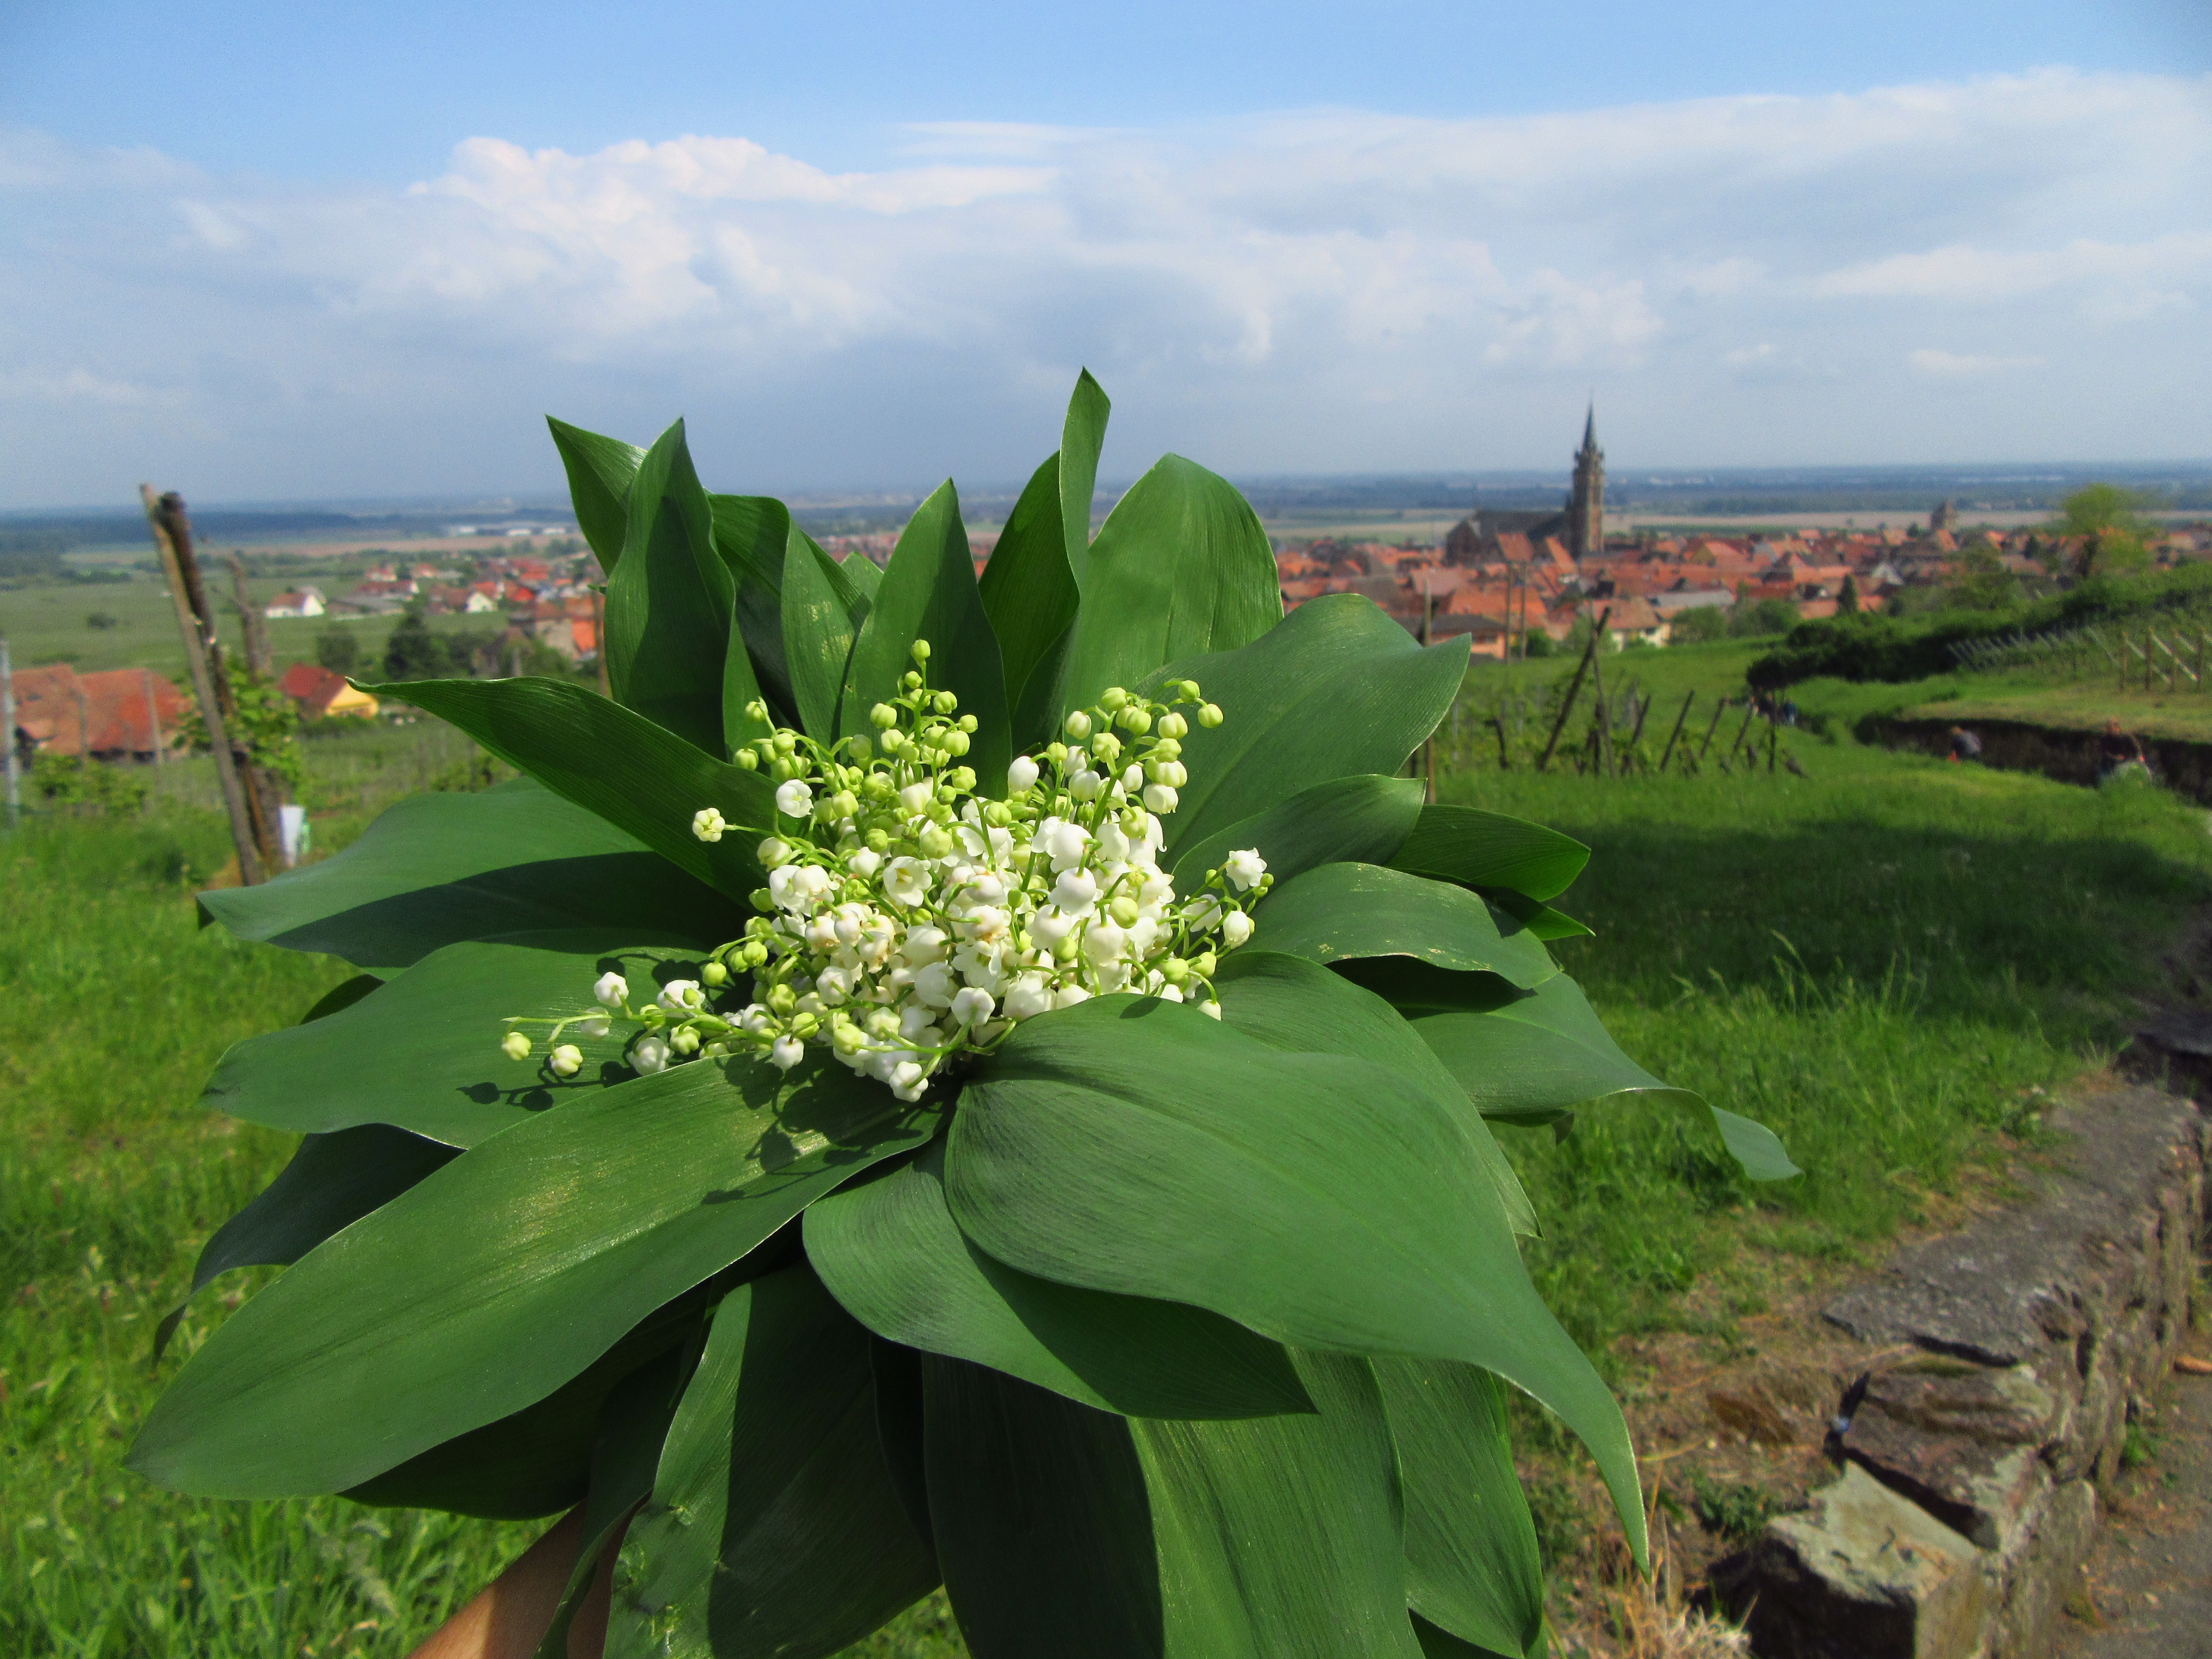
landscape, tree, plant, flower, village, spring, botany, agriculture, garden, flora, flowers, flowering plant, lily of the valley, muget, land plant, arecales